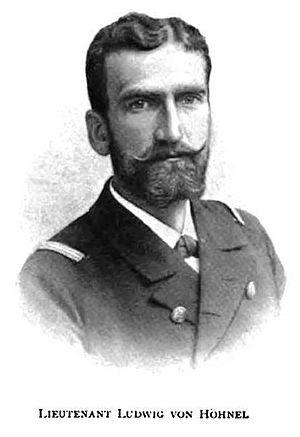
Ludwig von Höhnel est un officier de marine et explorateur autrichien.